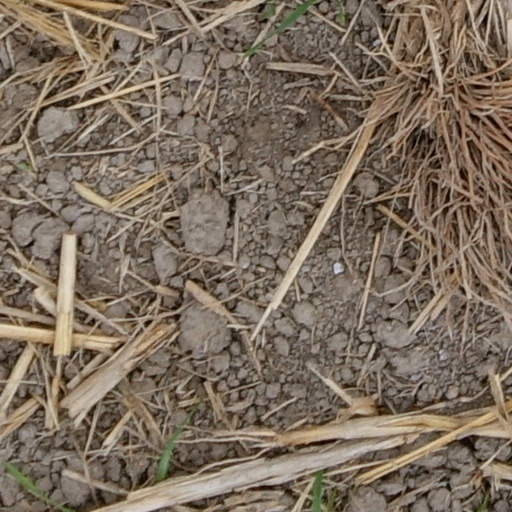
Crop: wheat